List of Water Margin characters

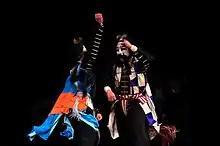
Wu Song (left) fights the "Flying Centipede", from a 2014 Peking opera performance in Tianchan Theatre, Shanghai, China.

The following persons are "jianghu" figures living around the Lake Tai area. They become sworn brothers with Li Jun and eventually follow him to Siam, where he becomes king.